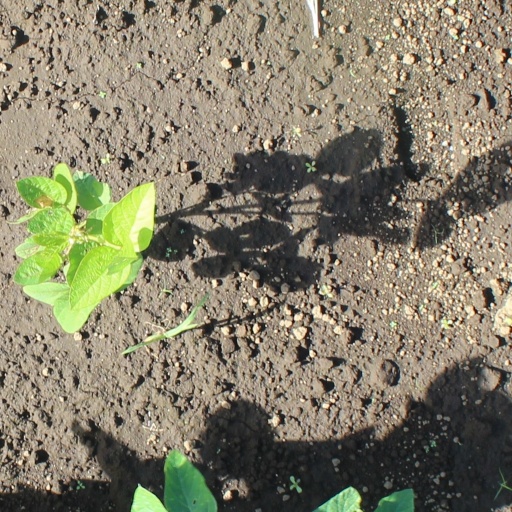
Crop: soybean